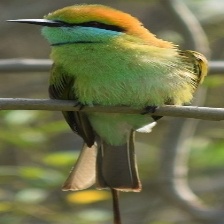
Species: ASIAN GREEN BEE EATER
Scientific name: MEROPS ORIENTALIS
ImageNet parent category: bee_eater